Monkey Kingdom

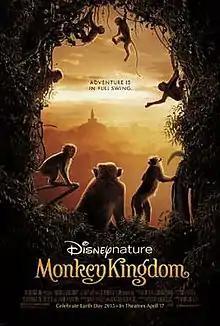
Theatrical release poster

Monkey Kingdom is a 2015 American nature documentary film directed and produced by Mark Linfield and Alastair Fothergill and narrated by Tina Fey. The documentary is about a family of monkeys living in ancient ruins founded in the jungles of Polonnaruwa in Sri Lanka. The film was released by Disneynature on April 17, 2015, the eighth nature documentary released under that label.